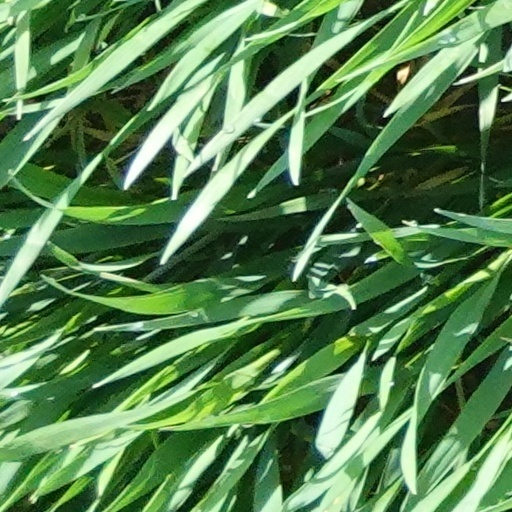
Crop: wheat